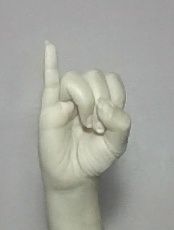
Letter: meem